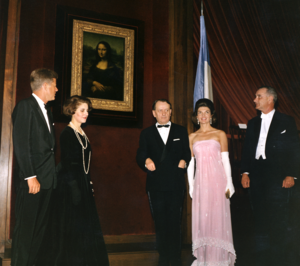
André Malraux, né le 3 novembre 1901 dans le 18ᵉ arrondissement de Paris et mort le 23 novembre 1976 à Créteil, est un écrivain, aventurier, homme politique et intellectuel français.
Jacqueline Kennedy-Onassis, née Jacqueline Lee Bouvier le 28 juillet 1929 à Southampton et morte le 19 mai 1994 à New York, surnommée « Jackie », est une personnalité américaine, mariée en premières noces au futur 35ᵉ président des États-Unis, John Fitzgerald Kennedy.
La Joconde, ou Portrait de Mona Lisa, est un tableau de l'artiste Léonard de Vinci, réalisé entre 1503 et 1506 ou entre 1513 et 1516, et peut-être jusqu'à 1519, qui représente un portrait mi-corps, probablement celui de la Florentine Lisa Gherardini, épouse de Francesco del Giocondo. Acquise par François Iᵉʳ, cette peinture à l'huile sur panneau de bois de peuplier de 77 × 53 cm est exposée au musée du Louvre à Paris. La Joconde est l'un des rares tableaux attribués de façon certaine à Léonard de Vinci.